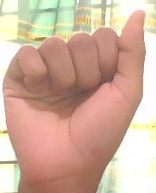
ASL sign: A